List of shipwrecks in the Pacific Ocean

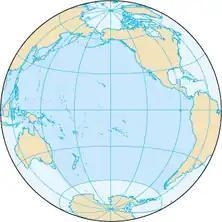
Map of the Pacific Ocean

This is a partial list of shipwrecks which occurred in the Pacific Ocean. The list includes ships that sank, foundered, grounded, or were otherwise lost. The Pacific Ocean is here defined in its widest sense, including its marginal seas: the Bering Sea, Bismarck Sea, Bohol Sea, Celebes Sea, Chilean Sea, Coral Sea, East China Sea, Gulf of Alaska, Java Sea, Philippine Sea, Sea of Japan, Sea of Okhotsk, Seto Inland Sea, Sibuyan Sea, Solomon Sea, South China Sea, Sulu Sea, Tasman Sea, Visayan Sea, and Yellow Sea.